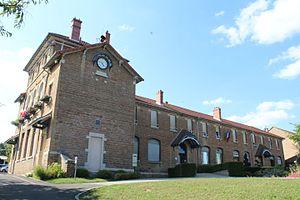
Mairie de Charnay-lès-Mâcon.
Charnay-lès-Mâcon est une commune française située dans le département de Saône-et-Loire en région Bourgogne-Franche-Comté.